Hedwig of Bavaria

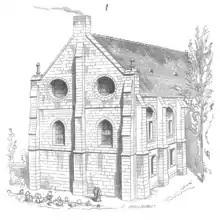
Eugène Viollet-le-Duc's reconstruction of the 13th-century dormitory at Chelles, Hedwig's Abbey.

Hedwig died in and was buried in the Basilica of Saint Martin, in modern-day Baden-Wurttemberg.